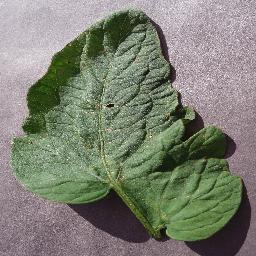
Label: Tomato___Target_Spot